Describe the emotion expressed in this image:  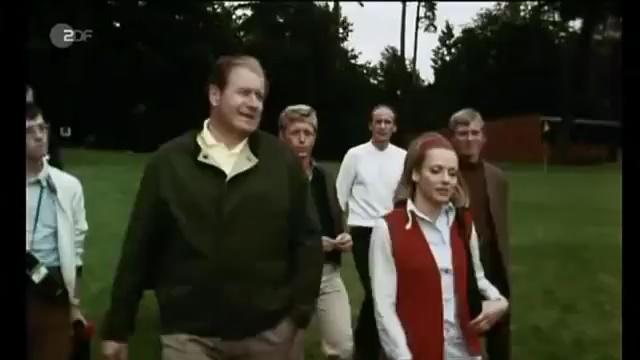
This person displays Fear, valence and arousal with low intensity.